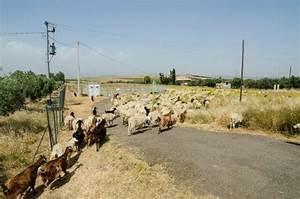
sheep